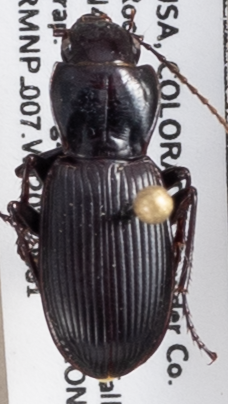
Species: Pterostichus protractus
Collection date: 2021-08-31
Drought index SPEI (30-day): -0.774
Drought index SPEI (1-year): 0.288
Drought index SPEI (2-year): -0.62